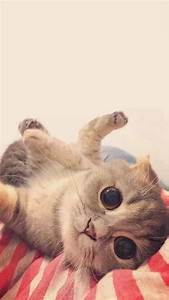
Label: cat